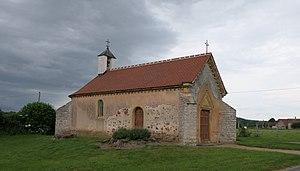
Molinet, chapelle Sainte Radegonde
Molinet est une commune française, située dans le département de l'Allier en région Auvergne-Rhône-Alpes.